Goiânia Arena

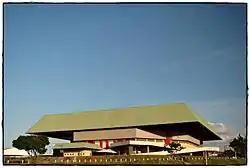
The exterior of Goiânia Arena.

The Goiânia Arena is an indoor sporting multipurpose arena used mostly for volleyball that is located in Goiânia, Brazil. The capacity of the arena is 15,000 spectators for concerts and 11,333 for sports. The arena hosts concerts and indoor sporting events, such as volleyball, basketball, and UFC.